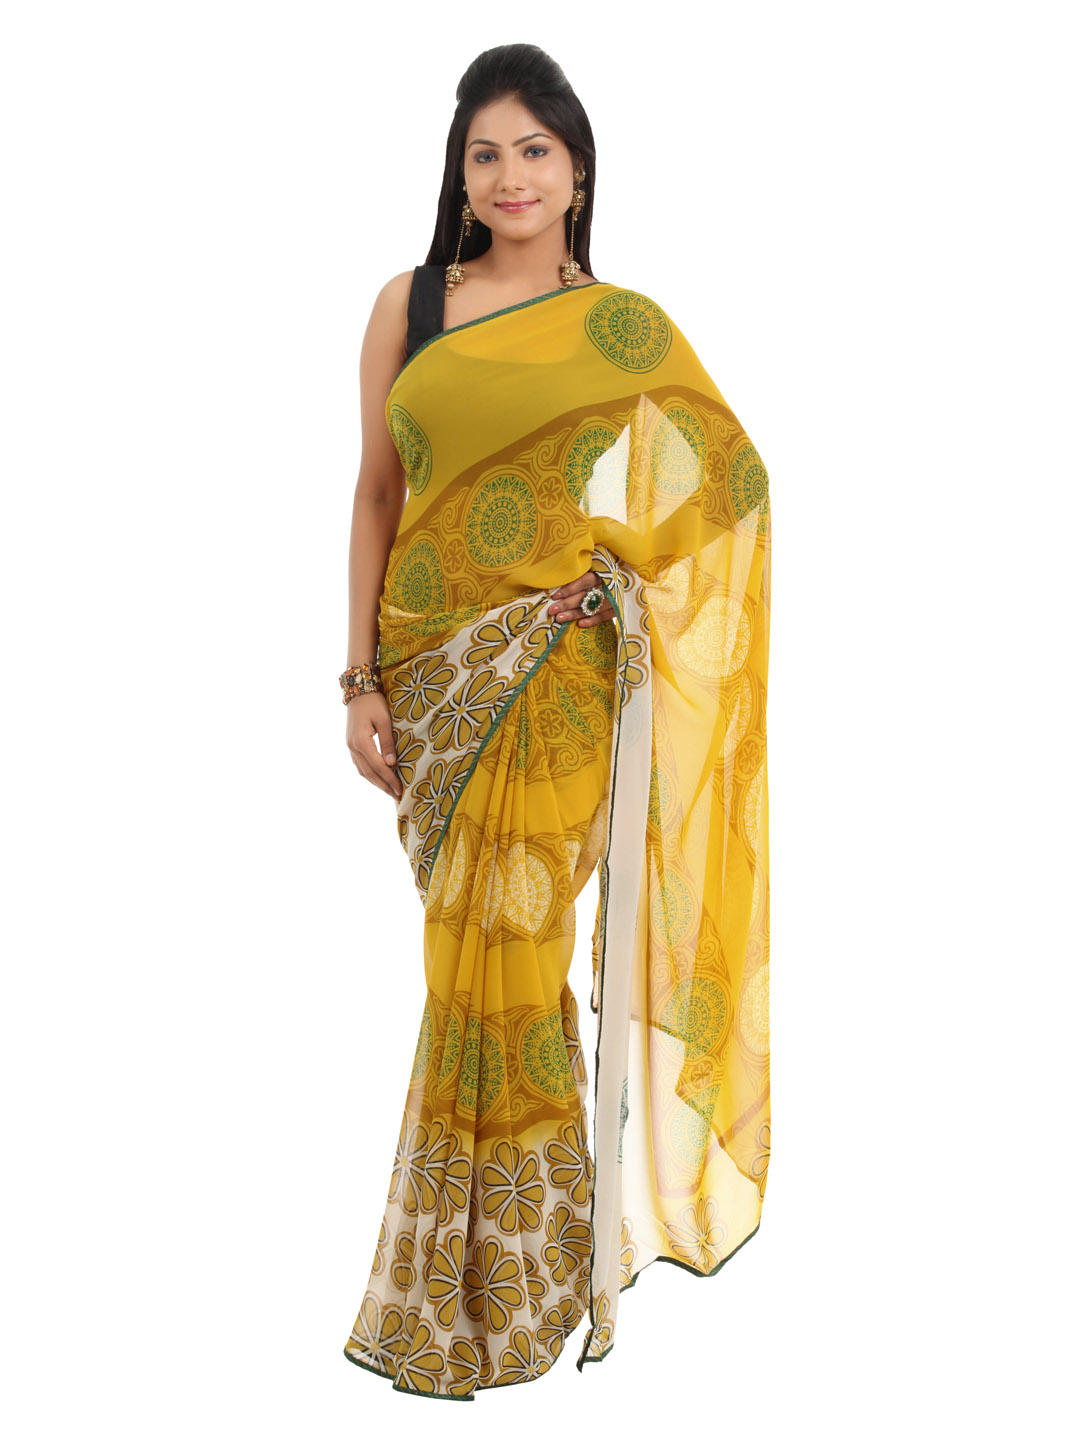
FNF Yellow Printed Sari
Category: Apparel / Saree / Sarees
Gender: Women
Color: Yellow
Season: Fall 2012
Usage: Ethnic